Eurocopter UH-72 Lakota

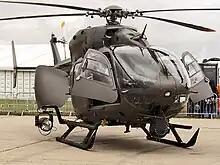
UH-72A Lakota, search and support variant, at the 2012 Farnborough International Airshow

The Armed Scout 645 (EC645) was a proposed armed UH-72 variant for the US Army's Armed Aerial Scout (AAS) program to replace the OH-58D. On 4 May 2009, EADS and Lockheed Martin announced a teaming agreement for the 645. Three "AAS-72X" demonstrators were built and began flight testing in late 2010. In September 2012, EADS began voluntary flight demonstrations of both an AAS-72X and an EC145 T2, reportedly meeting with performance requirements. Two versions were offered: the AAS-72X, an armed version of the UH-72; and the AAS-72X+, an armed militarized version of the EC-145T2. In late 2013, the AAS program was terminated.